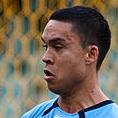
Age: 20